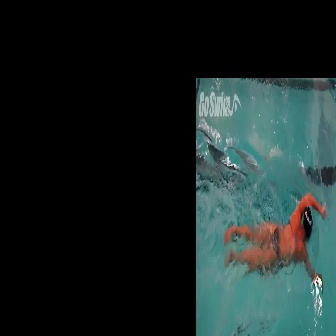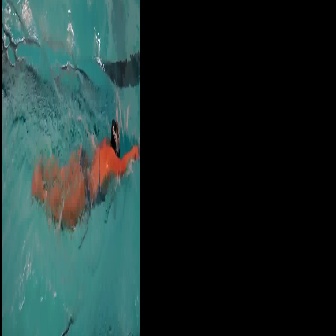
  Please identify the target specified by the bounding box [223,191,326,294] in the first image and locate it in the second image. Return the coordinates in [x_min,y_min,x_max,y_max] format.
Answer: [30,118,140,228]